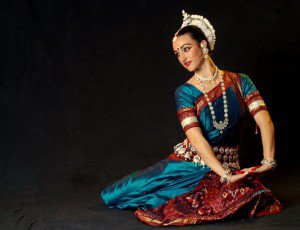
Dance form: odissi